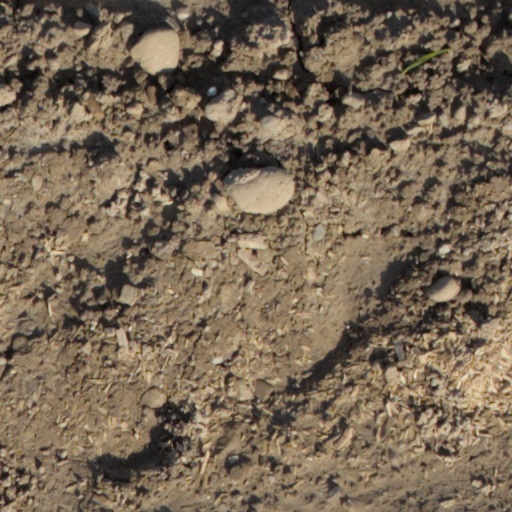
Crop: wheat